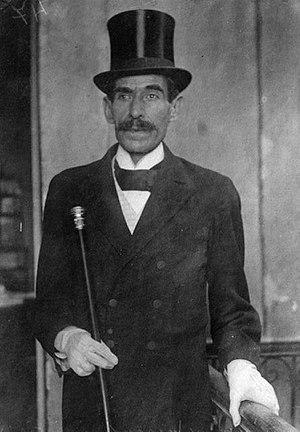
Nicolás Zúñiga y Miranda est un excentrique mexicain qui resta fameux pour avoir été candidat systématique, quoique invariablement malheureux, aux élections présidentielles de son pays en 1892, 1896, 1900, 1904, 1910, 1917, 1920, 1924 - ainsi qu'aux élections législatives de 1922. Il se déclara la plupart du temps vainqueur en dénonçant à ce titre des fraudes selon lui systématiquement réitérées.